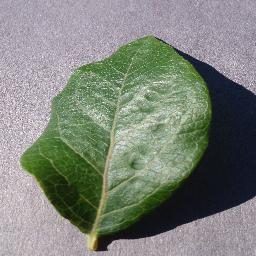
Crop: blueberry
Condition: healthy